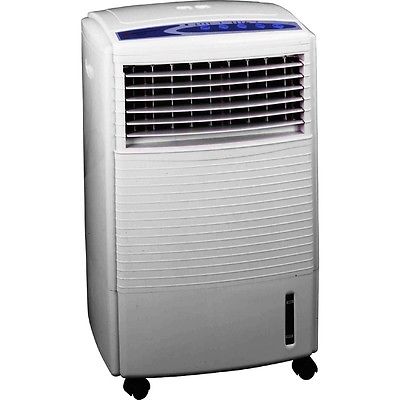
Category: fan